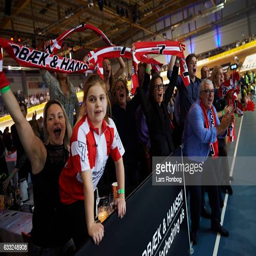
fans cheer during day at the race